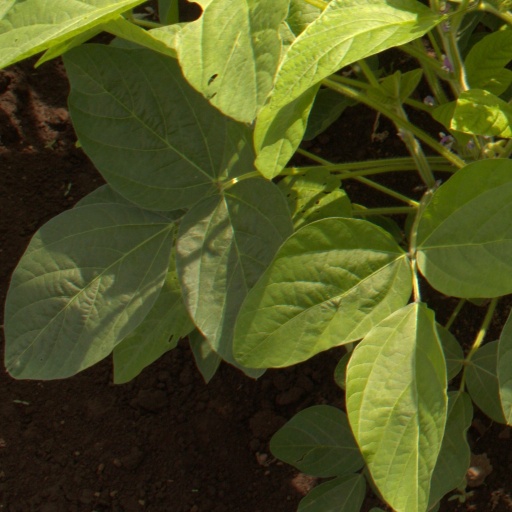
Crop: soybean